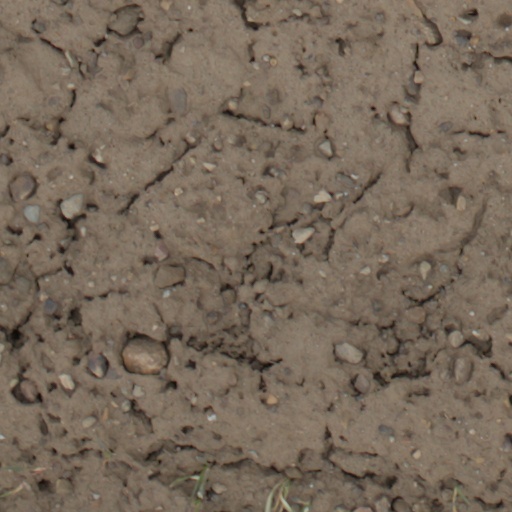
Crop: wheat